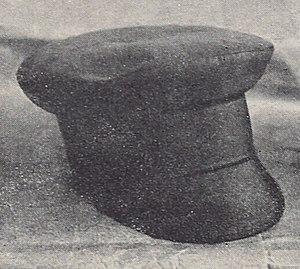
Casquette à trois ponts, dite «
Cette page propose une liste de couvre-chefs par ordre alphabétique.
La casquette à trois ponts, autrement appelée « casquette à pont » ou encore la « Desfoux », est une haute casquette de soie noire surmontée d’une calotte évasée et plus ou moins bouffante.